1900 Michigan Wolverines football team

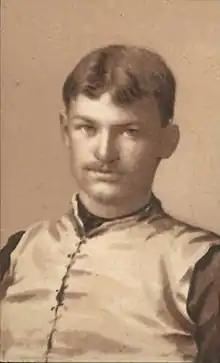
Head coach Langdon Lea

In 1900, Michigan hired Langdon Lea, who had played for Princeton from 1892 to 1895, as its head football coach. A newspaper reported on expectations raised by his hiring: "Coach Langdon Lea, the famous Princetonian, is expected to revolutionize affairs among the Wolverines and to raise the team to its old standing. The great trouble in the past few years has been the lack of efficient coaching, and it is hoped that Lea will supply that necessary." Another newspaper reported on the hiring of Lea away from Princeton this way: "Langdon Lea, better known as 'Biffy,' is to coach the Michigan university team. This practice of putting well known eastern football players in charge of the teams of western universities has certainly improved the standard of play, and in many instances has often wrought havoc with the alma maters of the coaches. Some years ago the big eastern colleges tried to prevent their graduates from accepting positions as coaches on other teams, but the fat salaries offered were inducements too great to be cast aside."